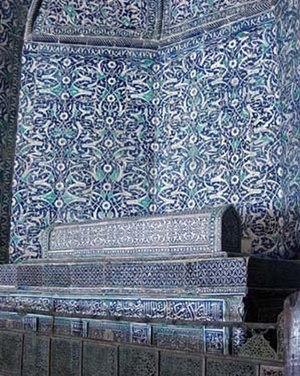
Mohammed Rahim Khan, ou Mouhammad Rahim Khan, est le deuxième souverain de la dynastie ouzbèke des Koungrates du khanat de Khiva. Il régna de 1806 à 1825.
Le khanat de Khiva, appelé aussi État de Khwarezm, est le plus ancien des trois khanats ouzbeks qui existèrent entre 1512 et 1920 au sud de la mer d'Aral. Ayant à l'origine sa capitale à Ourguentch, le Khorezm déplace sa capitale à Khiva, petite forteresse de l'époque, à cause du changement brutal du cours de l'Amou-Daria en 1598 qui a été fatal à l'ancienne capitale. Pendant plusieurs siècles, Khiva devient un des foyers culturels du monde islamique, avant de devenir un protectorat de l'Empire russe en 1873.